Place cell

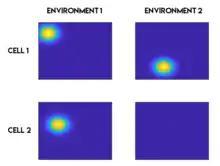
An example of place cell remapping, with the location of the place field of cell 1 changing between environment, and cell 2 losing its place field in environment 2.

Remapping refers to the change in the place field characteristics that occurs when a subject experiences a new environment, or the same environment in a new context. This phenomenon was first reported in 1987, and is thought to play a role in the memory function of the hippocampus. There are broadly two types of remapping: "global" remapping and "partial" remapping. When global remapping occurs, most or all of the place cells remap, meaning they lose or gain a place field, or their place field changes its location. Partial remapping means that most place fields are unchanged and only a small portion of the place cells remap. Some of the changes to the environment that have been shown to induce remapping include changing the shape or size of the environment, the color of the walls, the smell in the environment, or the relevance of a location to the task at hand.